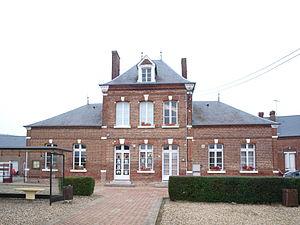
Vieux-Rouen-sur-Bresle ( Seine-Maritime, France)
Vieux-Rouen-sur-Bresle est une commune française située dans le département de la Seine-Maritime en région Normandie.